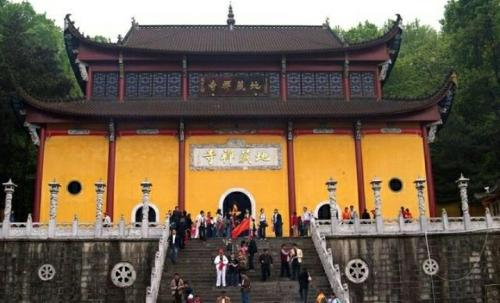
地标名称：光泽县九华宫地藏寺
所在城市：南平市·光泽县